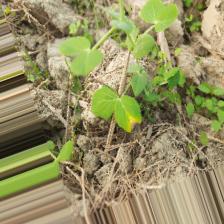
Label: Ascochyta blight